FC Dynamo Kyiv

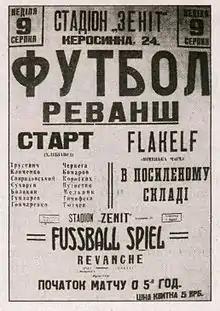
Poster of the return match (in Ukrainian Cyrillic / German Latin)

With the start of the German-Soviet War, as part of World War II, most sports events in the Soviet Union were suspended or discontinued. Some sports organizations and individual athletes were evacuated to Soviet Central Asia or east of the Volga River. Many footballers joined the ranks of the Soviet Red Army either voluntarily or through mobilization. Kyiv ended up under German occupation within a few months of Operation Barbarossa due to the successful encirclement of Soviet troops by German forces, a wide-scale Kyiv's encirclement (Battle of Kiev).